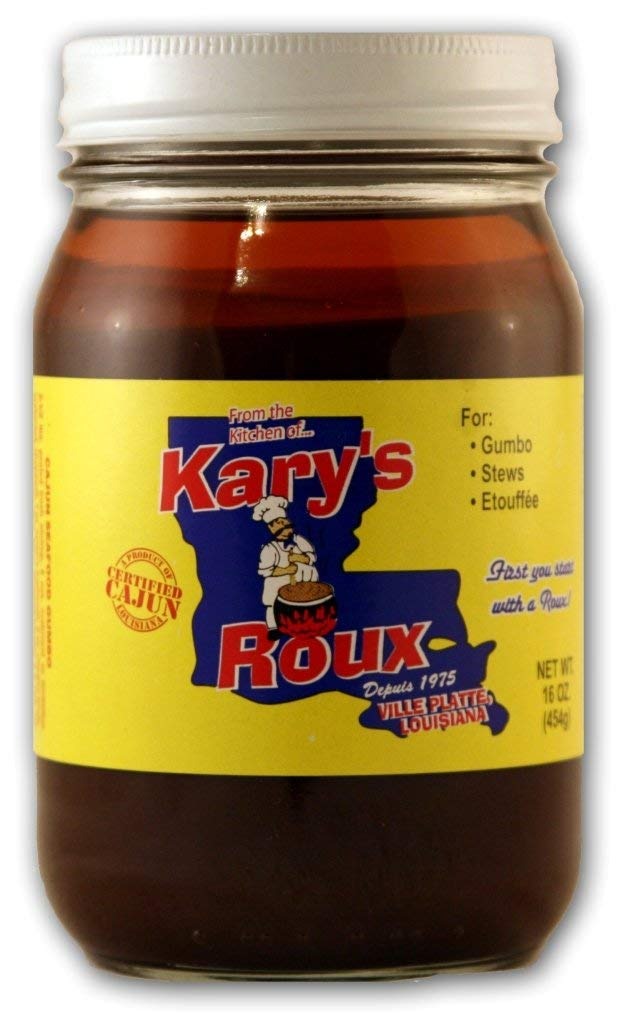
Item Name: Kary's Roux 16 ounce glass jar
Bullet Point 1: Certified Cajun
Bullet Point 2: For gumbo, stews, etouffee
Bullet Point 3: Jar contains 16 oz of gumbo roux
Product Description: From the kitchen of Kary's roux. For: gumbo, stews, etouffe. Certified cajun. First you start with a roux!
Value: 16.0
Unit: Ounce

Price: 14.355